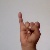
The image shows a hand gesture representing the letter 'I' in Indian Sign Language.